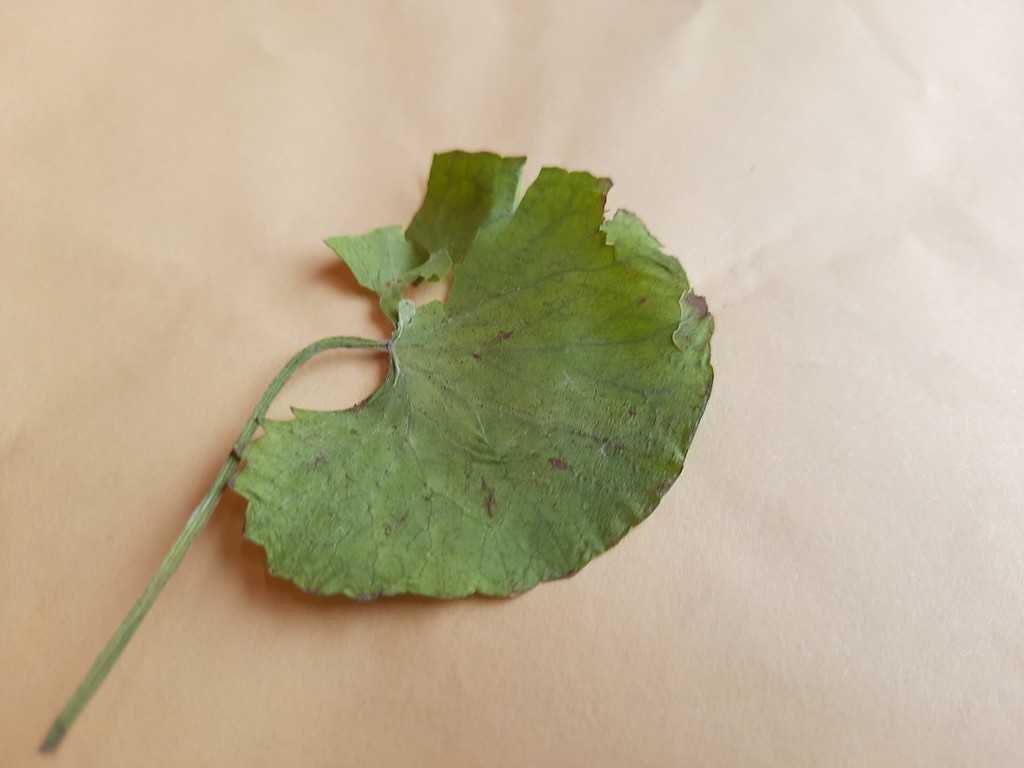
Label: Dried